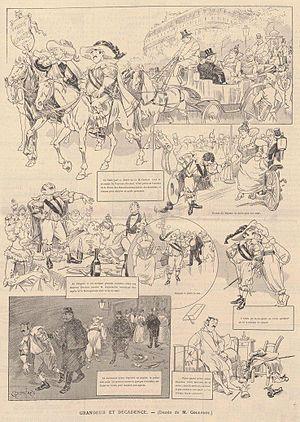
Serie de dessins sur la Mi-Carême à Paris. gallica.bnf.fr/ark:/12148/bpt6k62203431/f16.image.langFR
La Mi-Carême à Paris, longtemps appelée également Fête des Blanchisseuses, est de facto au moins depuis le XVIIIᵉ siècle la fête des femmes de Paris dans le cadre du très féminin Carnaval de Paris.